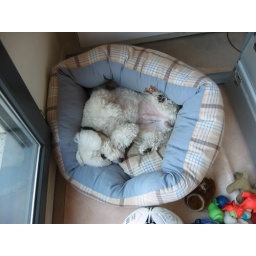
Vishal sleeping in his bed